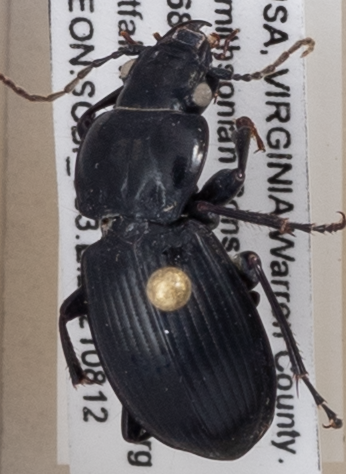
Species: Cyclotrachelus sigillatus
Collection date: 2021-08-12
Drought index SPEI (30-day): -0.436
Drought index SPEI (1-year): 0.142
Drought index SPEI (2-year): -0.226